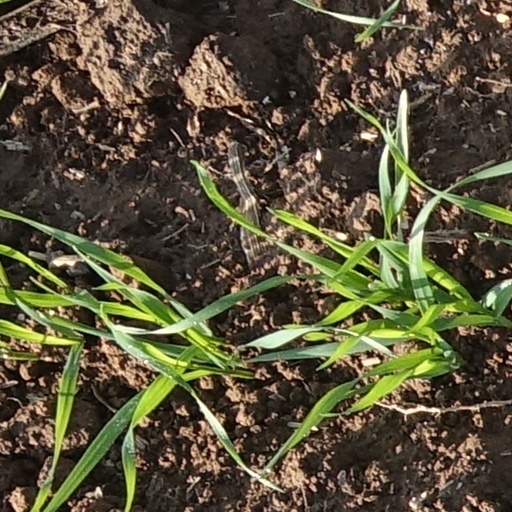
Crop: wheat